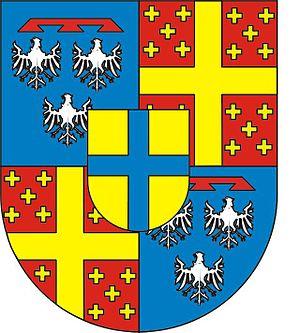
Le Cercle du Haut-Rhin est un cercle impérial du Saint-Empire romain germanique.